The Invisible Man (1975 TV series)

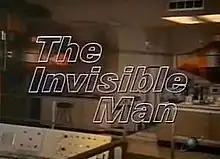
Title card

The Invisible Man, the second television series with this title, debuted in the US in 1975 on NBC and starred David McCallum as the scientist Daniel Westin and Melinda Fee as his wife, Dr. Kate Westin. The series was created by Harve Bennett. A pilot TV movie initially aired in May 1975 and was followed by a 12-episode series later that year. A TV tie-in novel based on the script of the pilot episode was written by Michael Jahn and published by Fawcett Gold Medal in 1975.